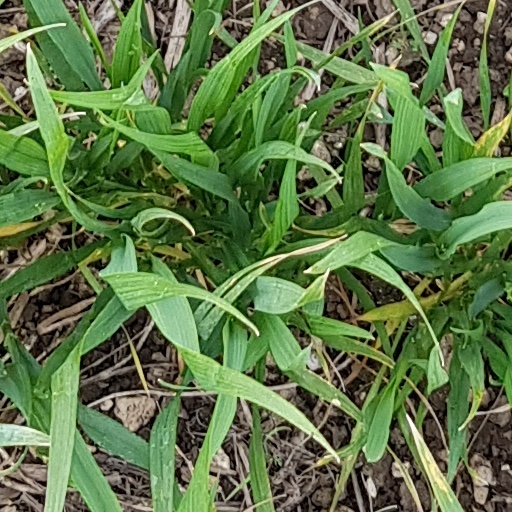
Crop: wheat